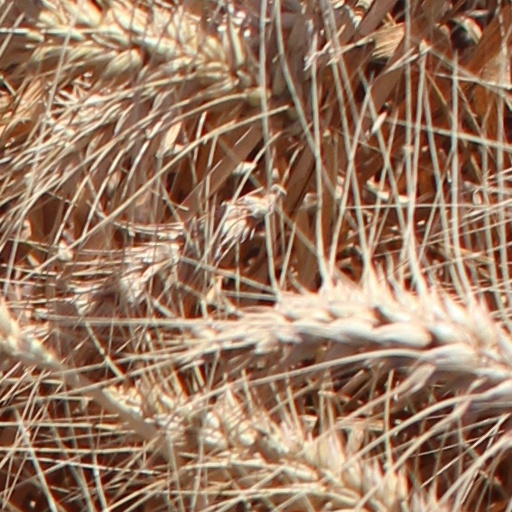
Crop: wheat